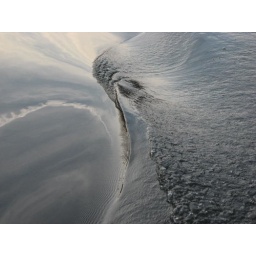
sky reflecting in boat wake